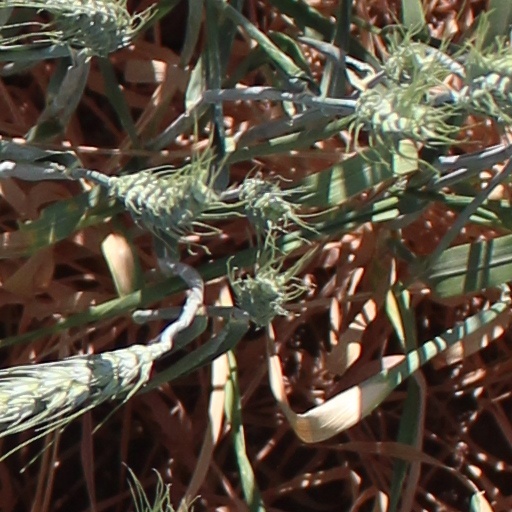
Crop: wheat